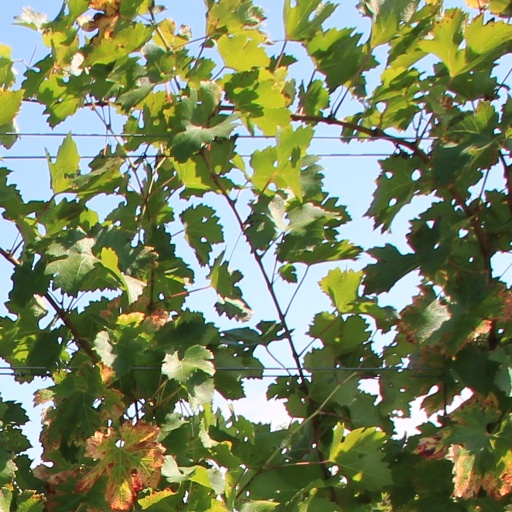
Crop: grape